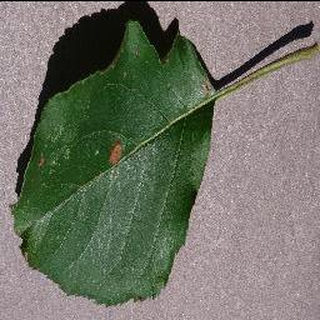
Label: apple_black_rot